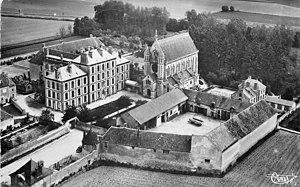
Abbaye Sainte-Colombe de Sens.
L'abbaye Sainte-Colombe de Saint-Denis-lès-Sens est une abbaye fondée au VIIᵉ siècle à Saint-Denis-lès-Sens en 620. À partir du XIᵉ siècle elle est connue pour les reliques de saint Thibaut rapportées d'Italie en 1075.